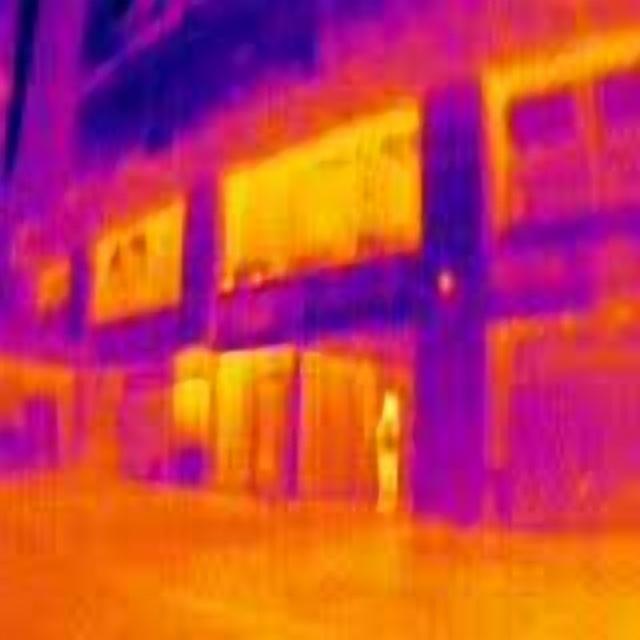
Detected objects:
label: person